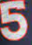
Number: 5